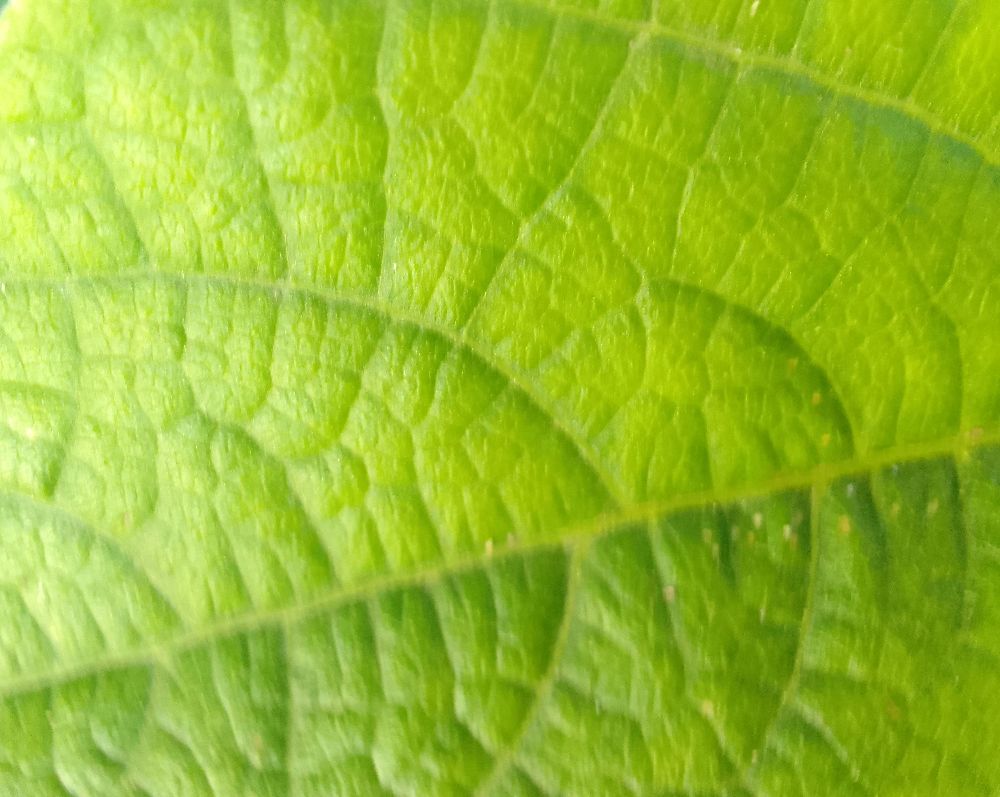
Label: healthy